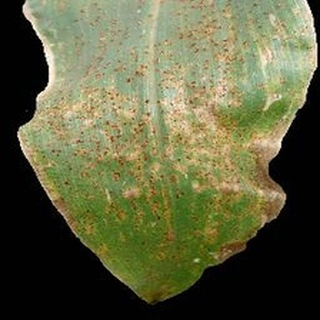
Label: corn_common_rust